Charles Fane, 1st Viscount Fane

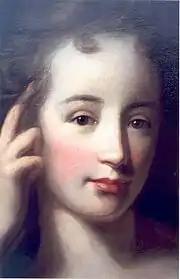
Lady Fane, detail of a portrait by Godfried Schalcken, 1702. The prime version of this painting is at Chevening.

Fane married at the Chelsea Hospital, 12 December 1707 (license dated 19 November 1707), Mary (1686–1762) daughter of the envoy hon. Alexander Stanhope, FRS, (the youngest son of the first Earl of Chesterfield), by Catherine (d.1718), daughter and co-heir of Arnold Burghill, of Thingehill Parva, Withington, Herefordshire by his second wife Grizell, co-heir of John Prise of Ocle Pyrchard, Herefordshire.